Question: Who is in the pic?
Tambaya: Waye a cikin hoton?
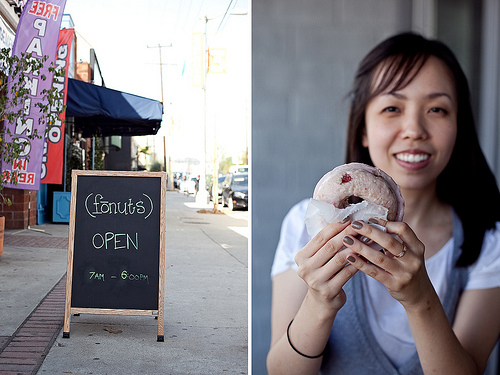
Answer: A girl.
Amsa: Yarinya.